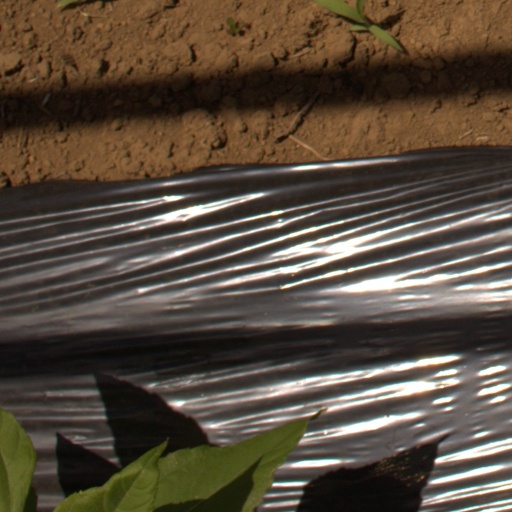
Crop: Jerusalem artichoke